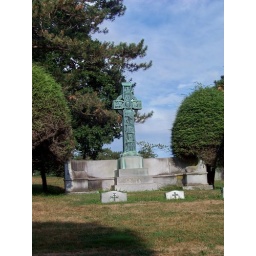
An interesting monument with a Celtic cross in Cedar hill cemetery.